Scone

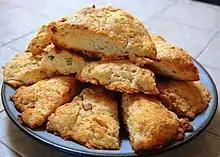
American scones

Unlike British scones, which are lighter and traditionally served with clotted cream and jam, American scones contain more butter and sugar, making them richer and intended to be eaten on their own. They are usually triangular, and often contain fruit such as blueberries or sultanas, or such flavorings as pumpkin, cinnamon or chocolate chips. They may also be topped with icing. They are often eaten as they are (not topped with butter, jam or cream), along with coffee or tea, and often appear in . American biscuits are more similar to traditional British scones, but are usually savoury and served with savoury meals.